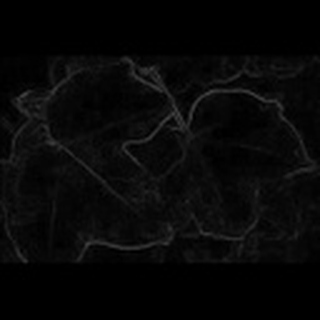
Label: cotton_target_spot